List of Anthony Hopkins performances

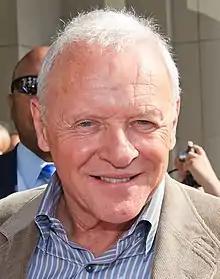
Hopkins at the Toronto International Film Festival in September 2010

Welsh actor, producer, director and writer Anthony Hopkins has been acting since 1960. Between then and the 1970s, he appeared in the films "The Lion in Winter" (1968), "Hamlet" (1969), "Young Winston" (1972), "Audrey Rose" (1977) and playing Col. Frost in "A Bridge Too Far" (1977). In the 1980s, he had a starring role in the 1980 film "The Elephant Man" as Dr. Frederick Treves, opposite John Hurt and in the 1987 film "84 Charing Cross Road" with Anne Bancroft.